Henry Bryan Ziegler

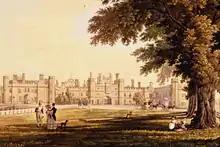
Hampton Court Palace by Henry Bryan Ziegler

Ziegler studied under John Varley and at the Royal Academy schools. He made a reputation as drawing master to members of the royal family. In later life he mainly painted watercolour portraits. A series of lithographs after Ziegler by Louis Haghe of the lodges of Windsor Great Park was published in 1839, early in the reign of Queen Victoria.